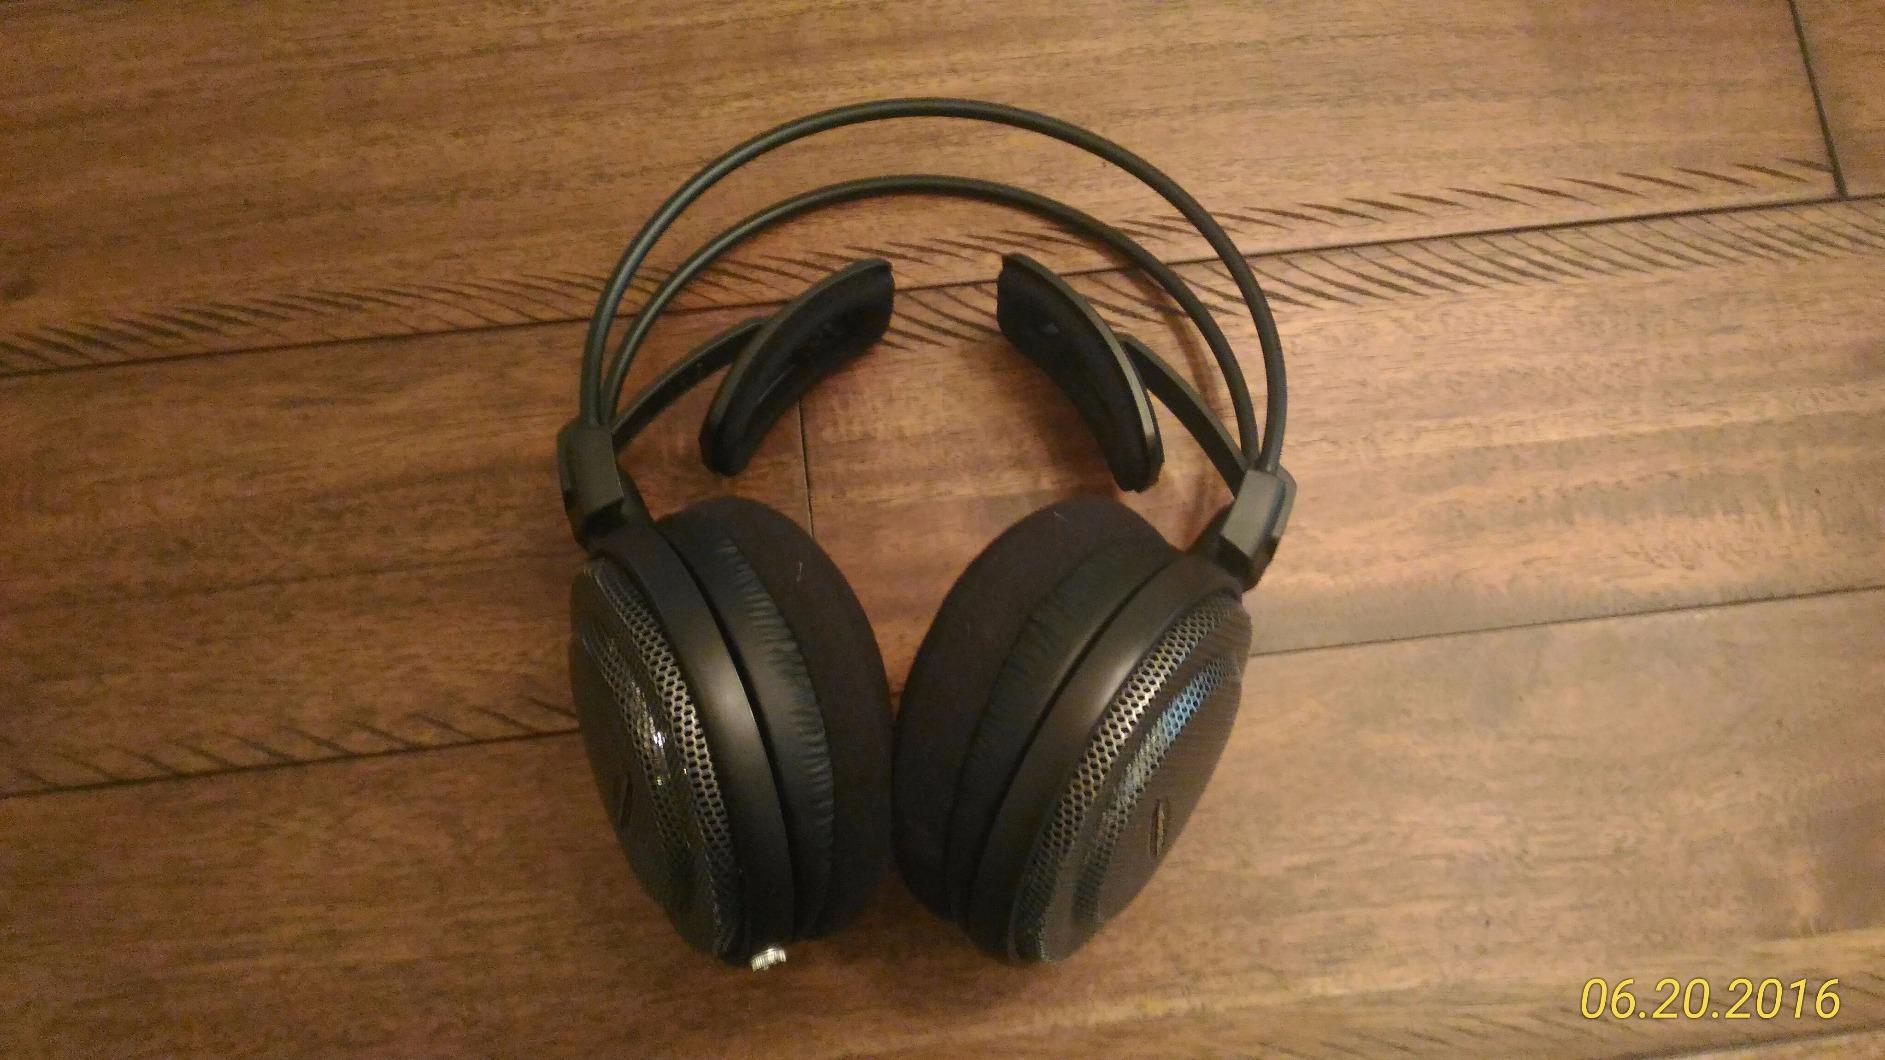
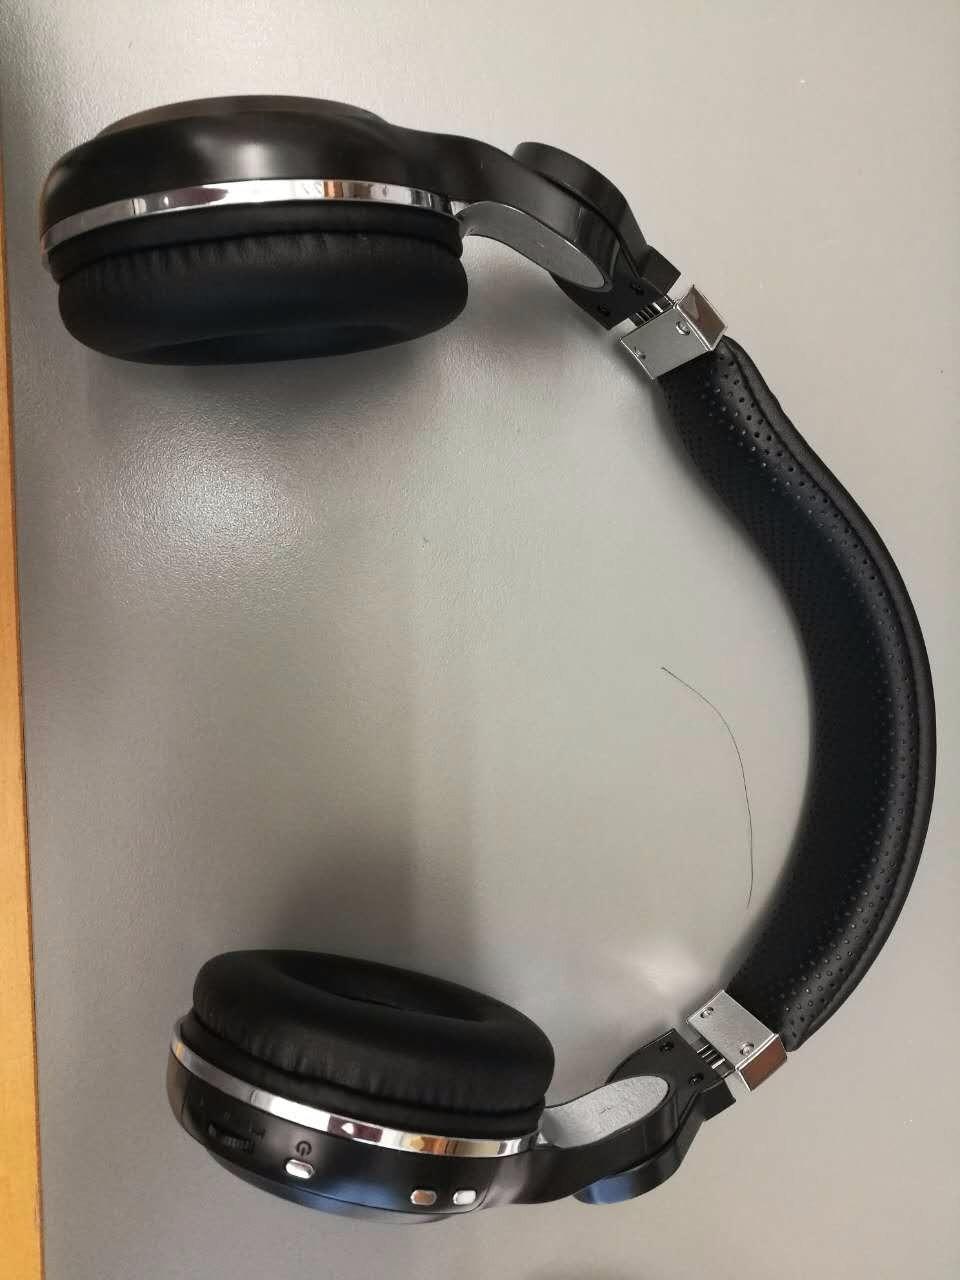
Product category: headphones
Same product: no